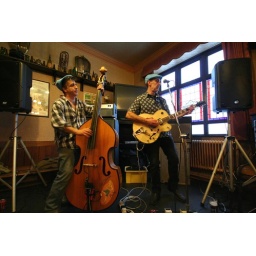
Just saw these two across the road from my house in Rudry in the pub, great afternoon.